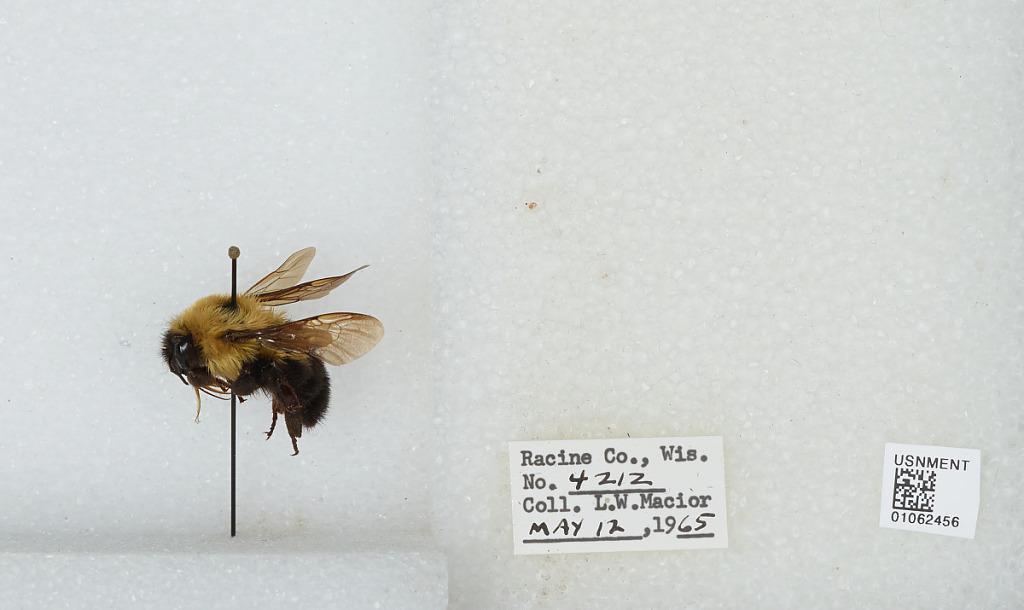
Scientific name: Bombus (Pyrobombus) bimaculatus Cresson
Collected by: L. Macior
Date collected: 1965-5-12
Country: United States
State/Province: Wisconsin
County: Racine
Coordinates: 42.78, -87.76